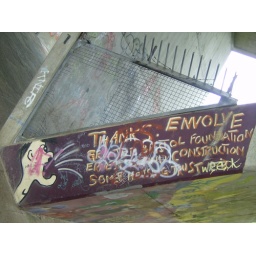
Underneath the road bridge in the Memorial Park, Keynsham